Darian Stewart

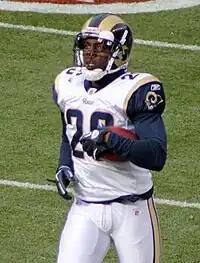
Stewart playing for the Rams in 2010.

On September 25, 2011, Stewart earned his first career start after surpassing Craig Dahl on the depth chart. He finished the Rams' 37–7 loss to the Baltimore Ravens with four solo tackles. In Week 8, Stewart recorded seven combined tackles, two pass deflections, and returned an interception by Drew Brees for a 27-yard touchdown during a 31–21 win against the New Orleans Saints. His touchdown in the fourth quarter helped the Rams gain a 31-14 lead and marked his first career interception and touchdown. On November 20, 2011, Stewart collected a season-high eight solo tackles as the Rams lost 24–7 to the Seattle Seahawks. On November 27, 2011, he made seven combined tackles and a sack before leaving the Rams' 23–20 loss to the Arizona Cardinals in the fourth quarter after sustaining a concussion. He remained in concussion protocol and missed the Rams' Week 13 matchup at the San Francisco 49ers. He finished the season with a career-high 84 combined tackles (67 solo), 11 pass deflections, a career-high three sacks, two forced fumbles, an interception, and a touchdown in 15 games and 13 starts.